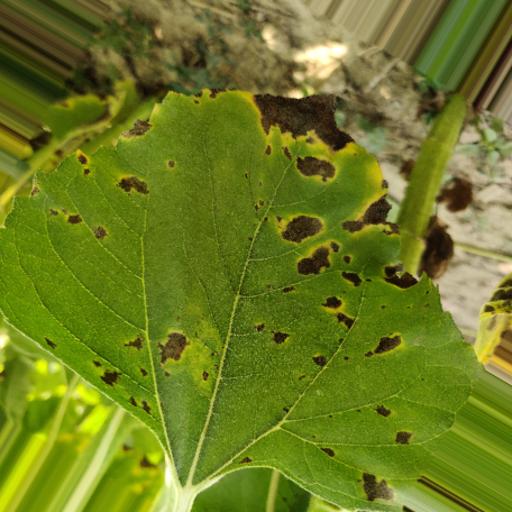
Label: Leaf_scars